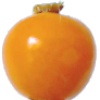
Label: Physalis 1